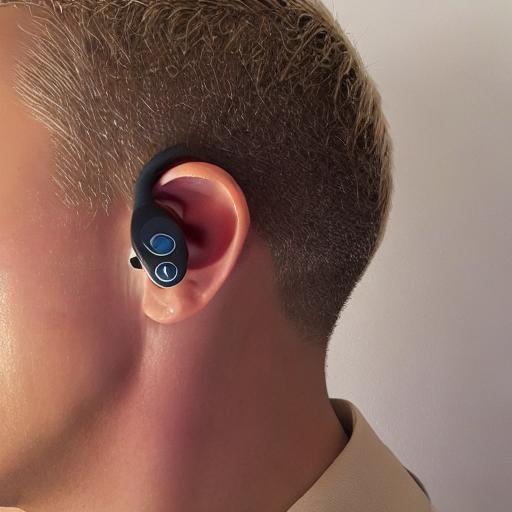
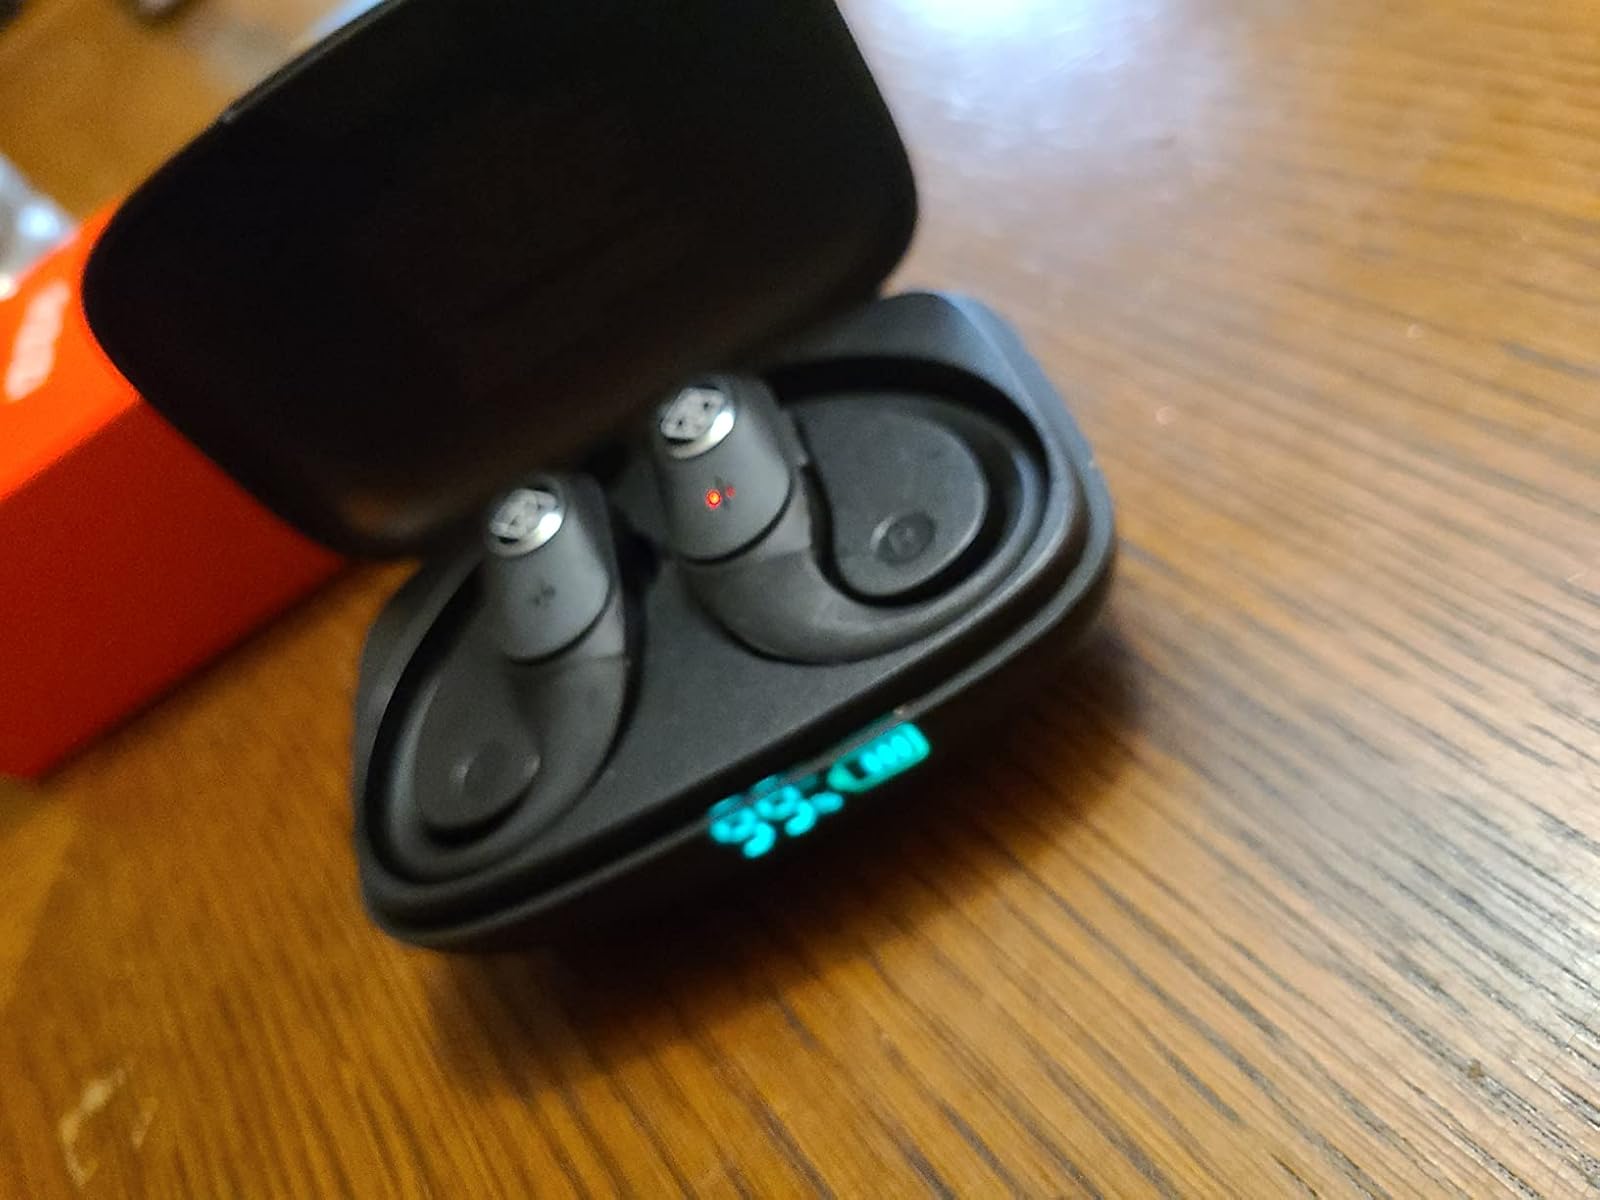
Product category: earbuds
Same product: no